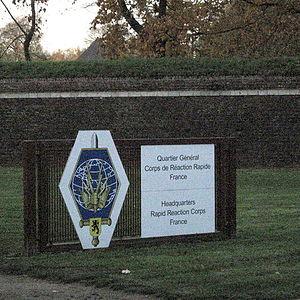
La citadelle de Lille est un ouvrage militaire bâti au XVIIᵉ siècle pour la défense de Lille et dans le cadre du pré carré. Baptisée par Vauban lui-même la « reine des citadelles », l'ouvrage militaire est remarquable par ses dimensions, la qualité de son architecture et son état de conservation actuel.
La vie militaire de Lille est aujourd'hui principalement marquée par la présence du 43ᵉ RI et du Corps de Réaction Rapide France au sein de la citadelle de Lille.